Anne Parrish

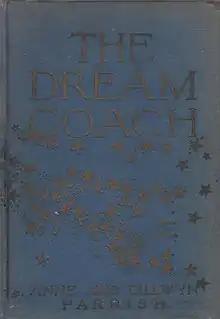
Cover of "The Dream Coach"

In 1925 she was a runner-up for the Newbery Medal for "The Dream Coach", the third collaboration with her brother. That same year, her novel "The Perennial Bachelor" was the eighth best-selling book for the entire year according to the "New York Times" and won the Harper Prize from her publisher, Harper & Brothers. An author of stories that mostly featured female protagonists, in 1927, she had another novel make it into the top ten list of bestselling novels in the United States. She repeated on the annual bestsellers list again in 1928 with "All Kneeling", that was made into the 1950 film "Born to Be Bad", starring Joan Fontaine and Robert Ryan.